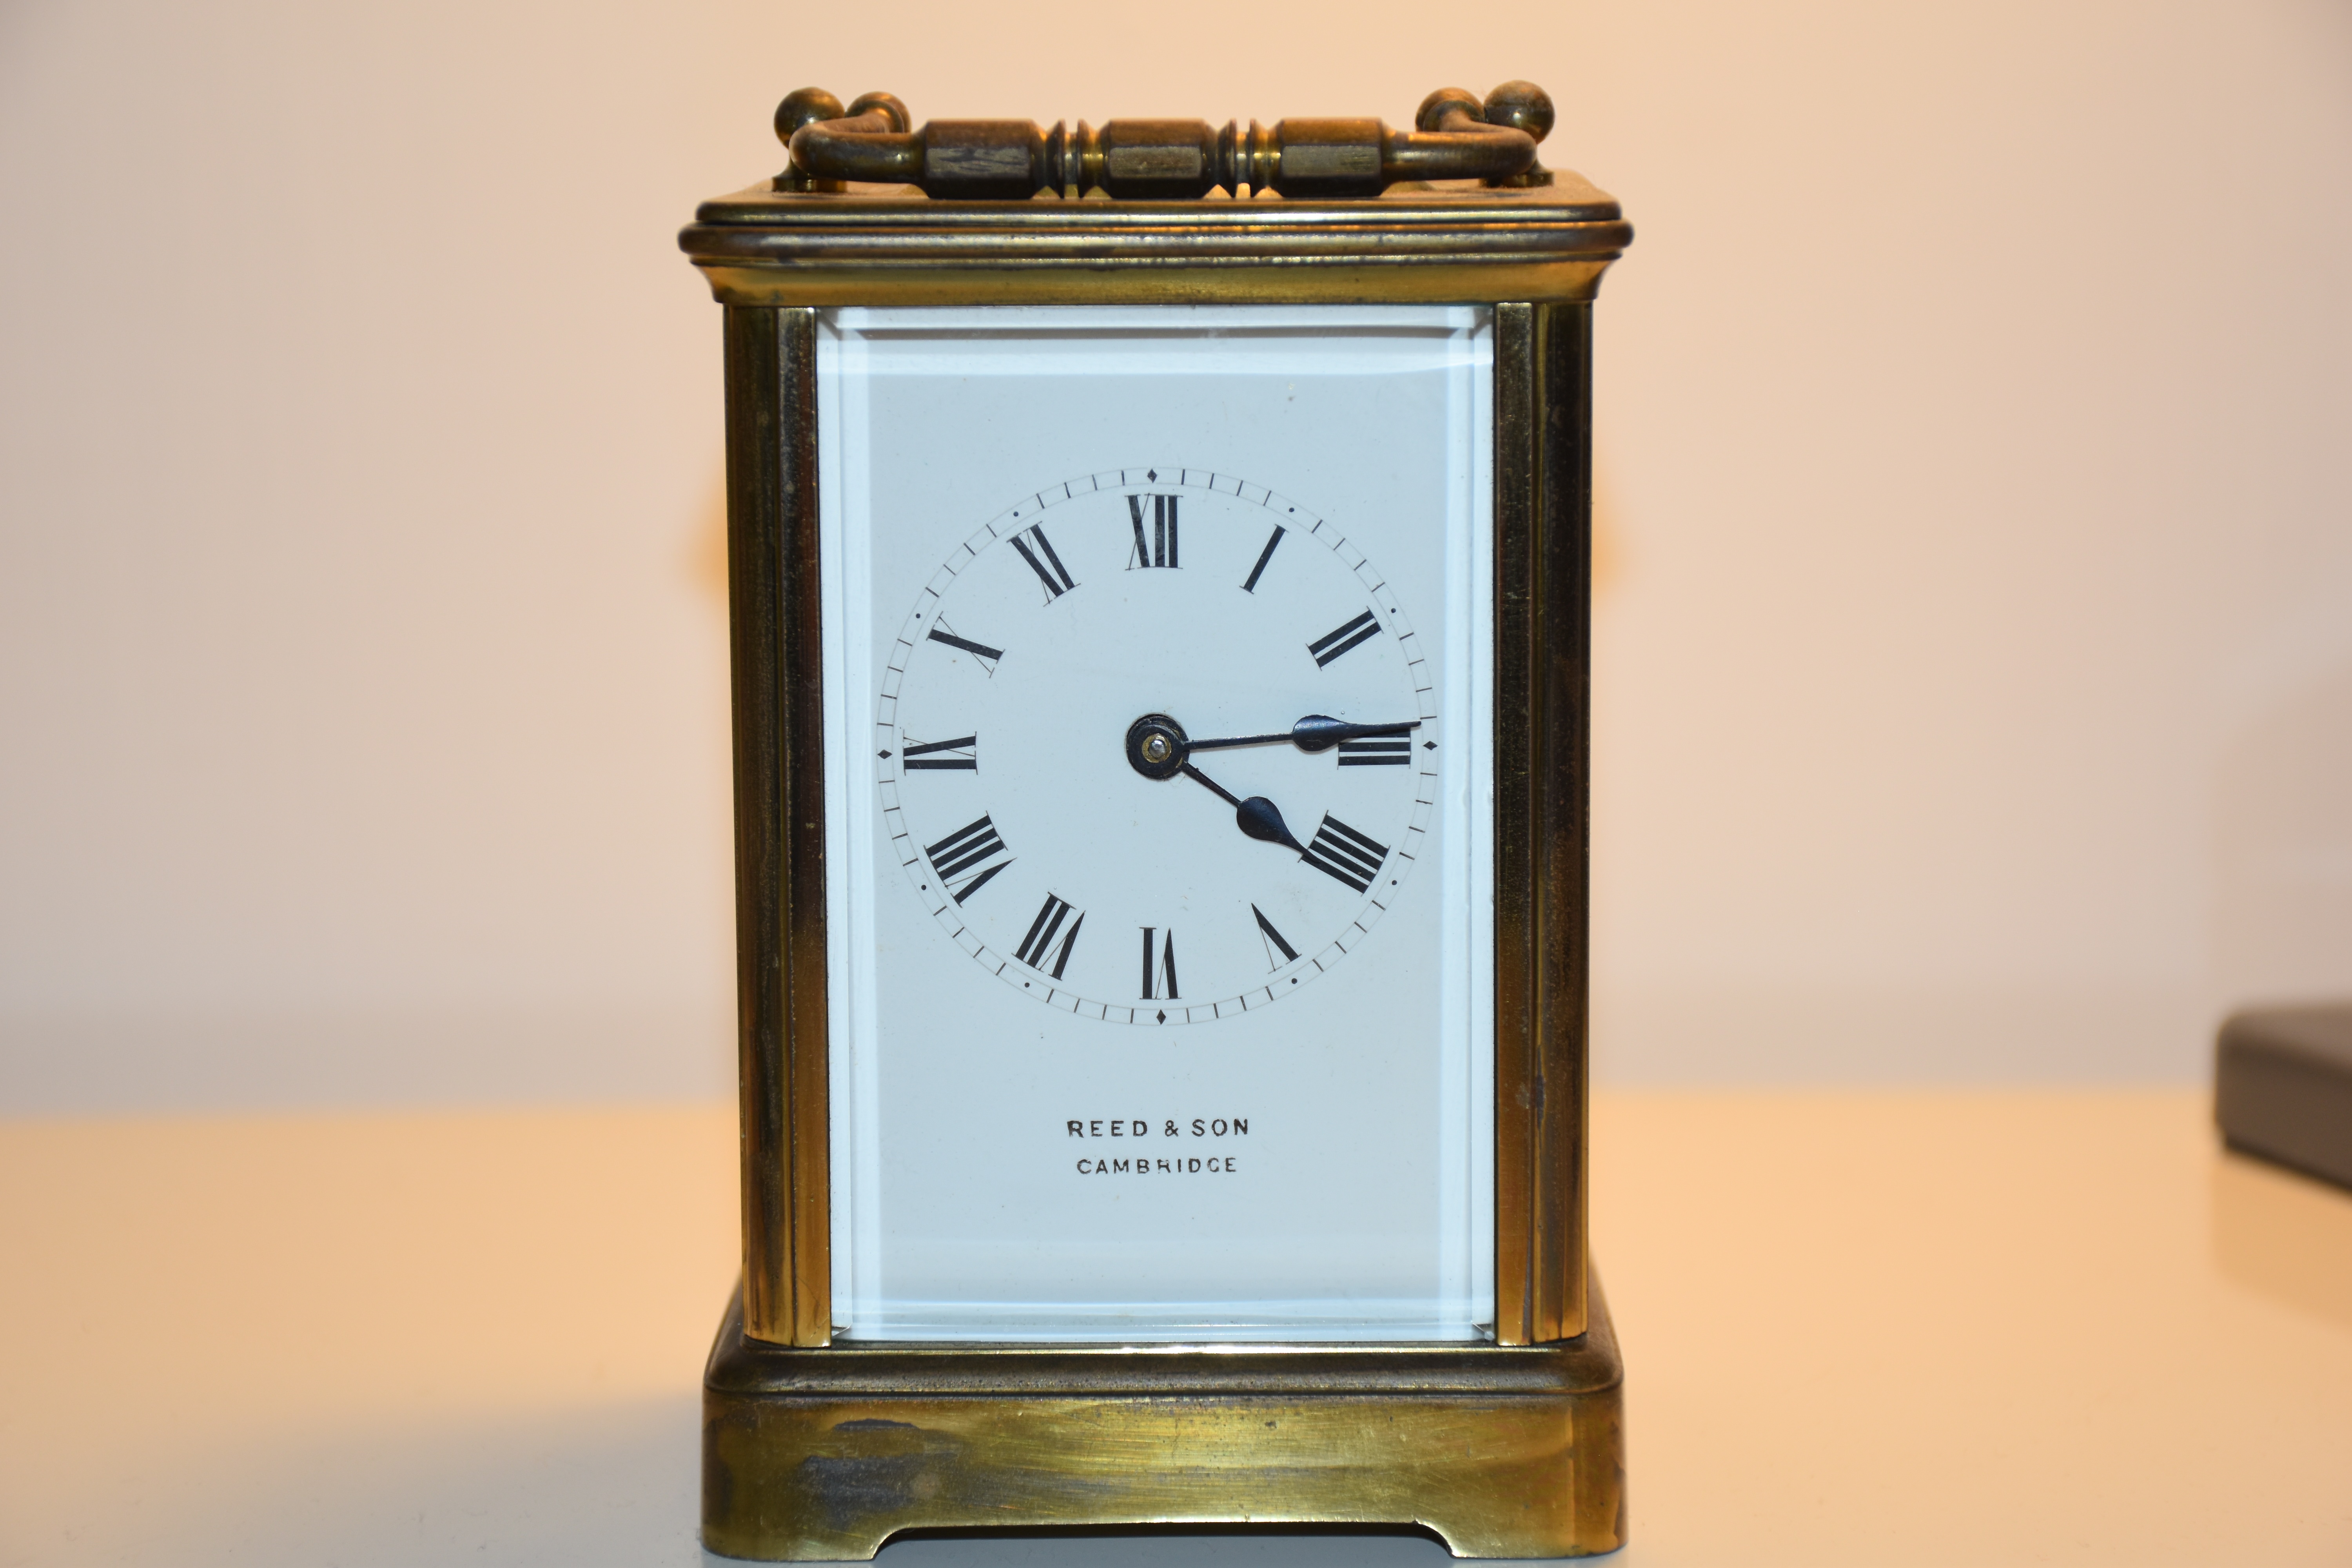
watch, clock, lighting, decor